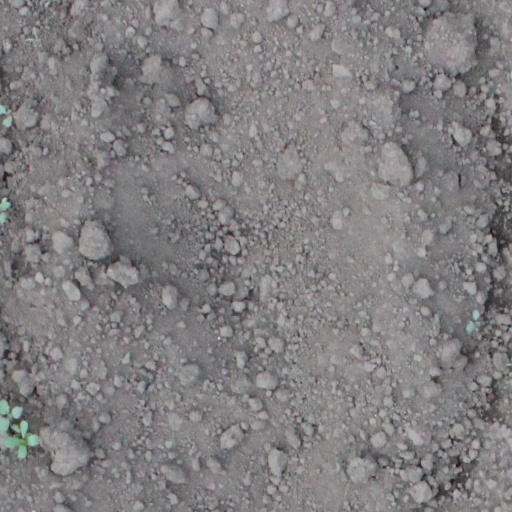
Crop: soybean